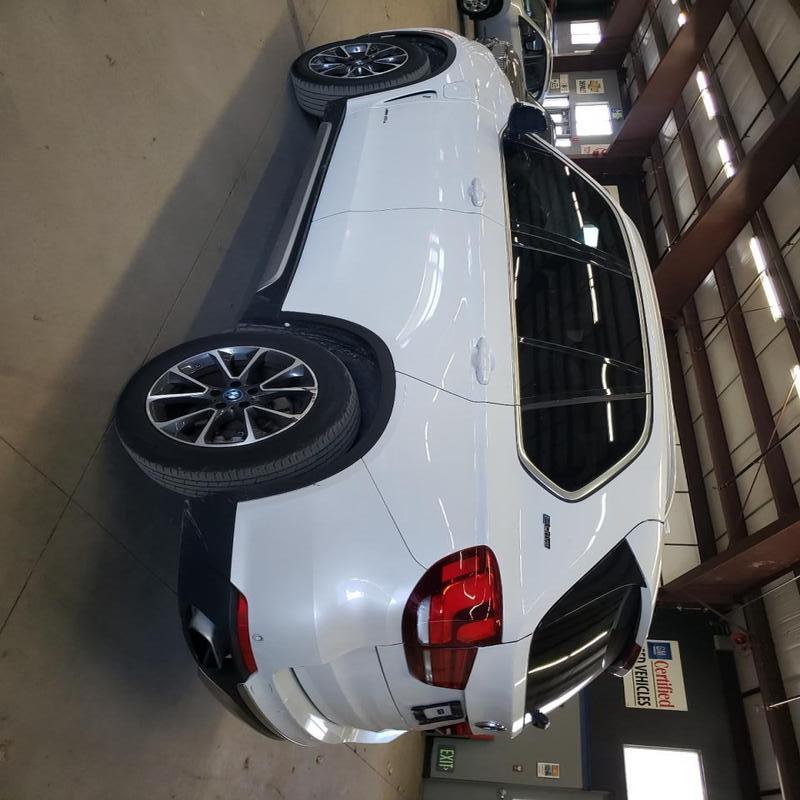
Aucun dommage détecté.
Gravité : aucun